Mashonaland Eagles

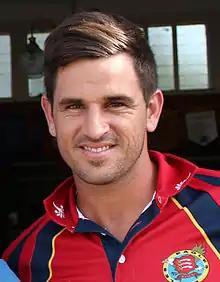
Ryan ten Doeschate, the Essex and Dutch all-rounder, has been a key player for Mashonaland Eagles.

For the 2010–11 season, the Mash Eagles had many development in their squads. Andrew Hall, who had played one-day internationals for South Africa, and was a former Northamptonshire captain, was named the player coach, while former Zimbabwean great Grant Flower was the coach. They also signed up Nottinghamshire fast bowler Charlie Shreck and South African-born Somerset batsman Nick Compton. However, the results were disappointing with poor Logan Cup and Pro40 tournaments. They however signed off the season in style with a thrilling one-run win over Mid West Rhinos in the final of the Stanbic Bank 20 Series, thus securing the trophy.